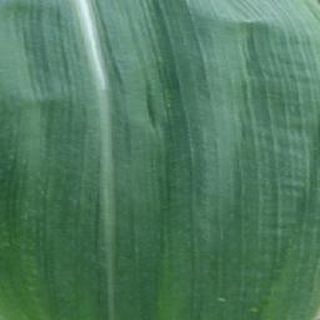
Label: healthy_corn